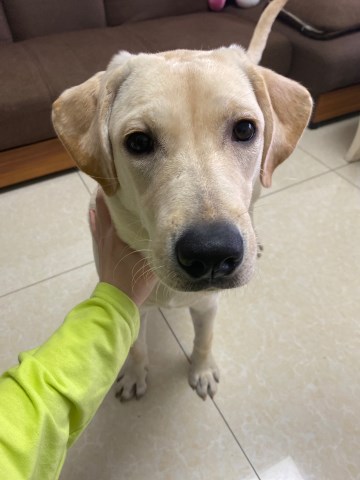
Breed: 3580-n000122-Labrador_retriever